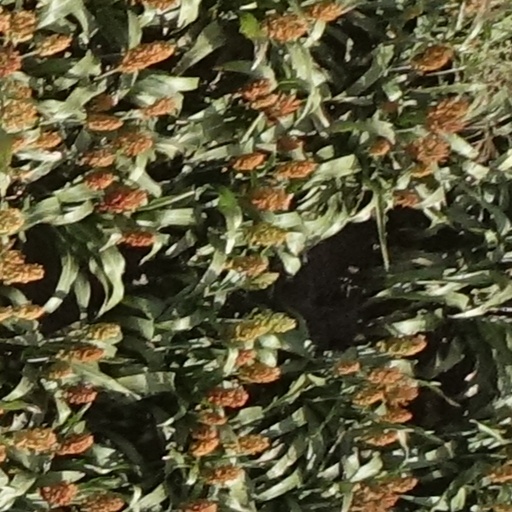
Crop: sorghum